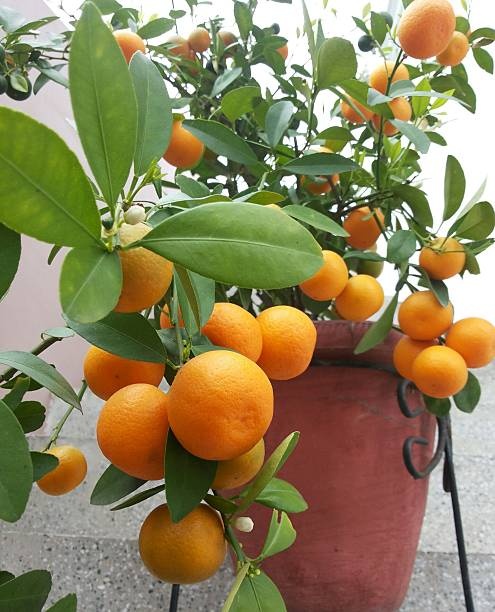
Label: mandarine